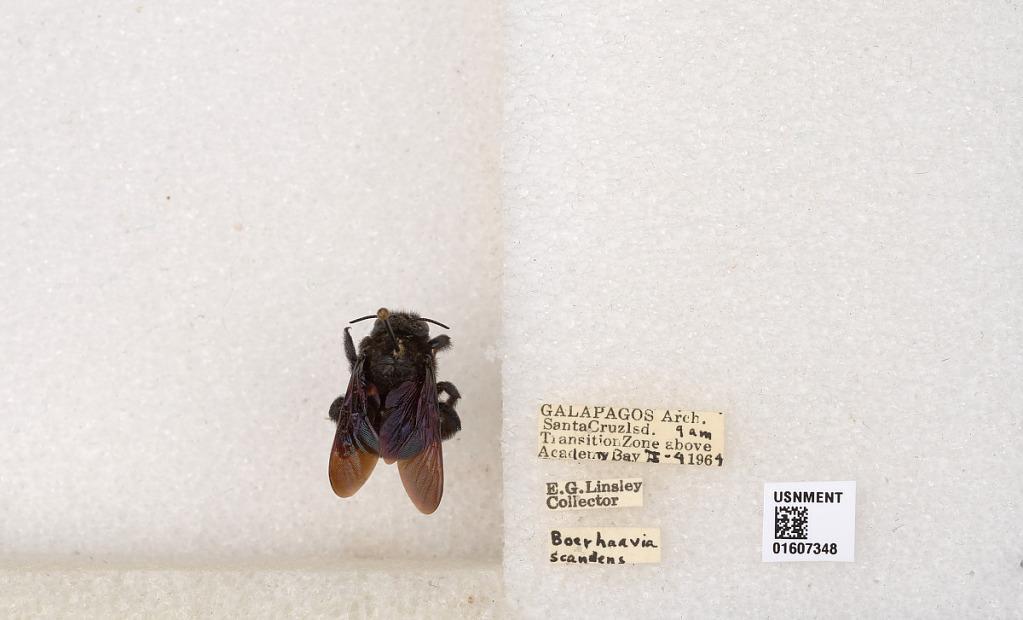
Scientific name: Xylocopa (Neoxylocopa) darwini Cockerell
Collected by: E. Linsley
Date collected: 1964-2-4
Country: Ecuador
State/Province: Galapagos
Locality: Santa Cruz Isd., Transition Zone above Academy Bay
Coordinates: -0.705056, -90.2982